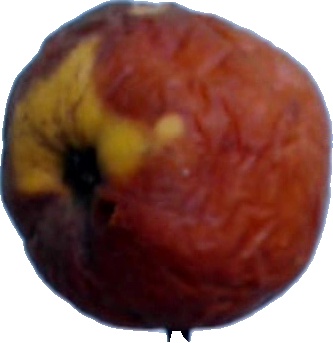
Label: apple_rotten_1